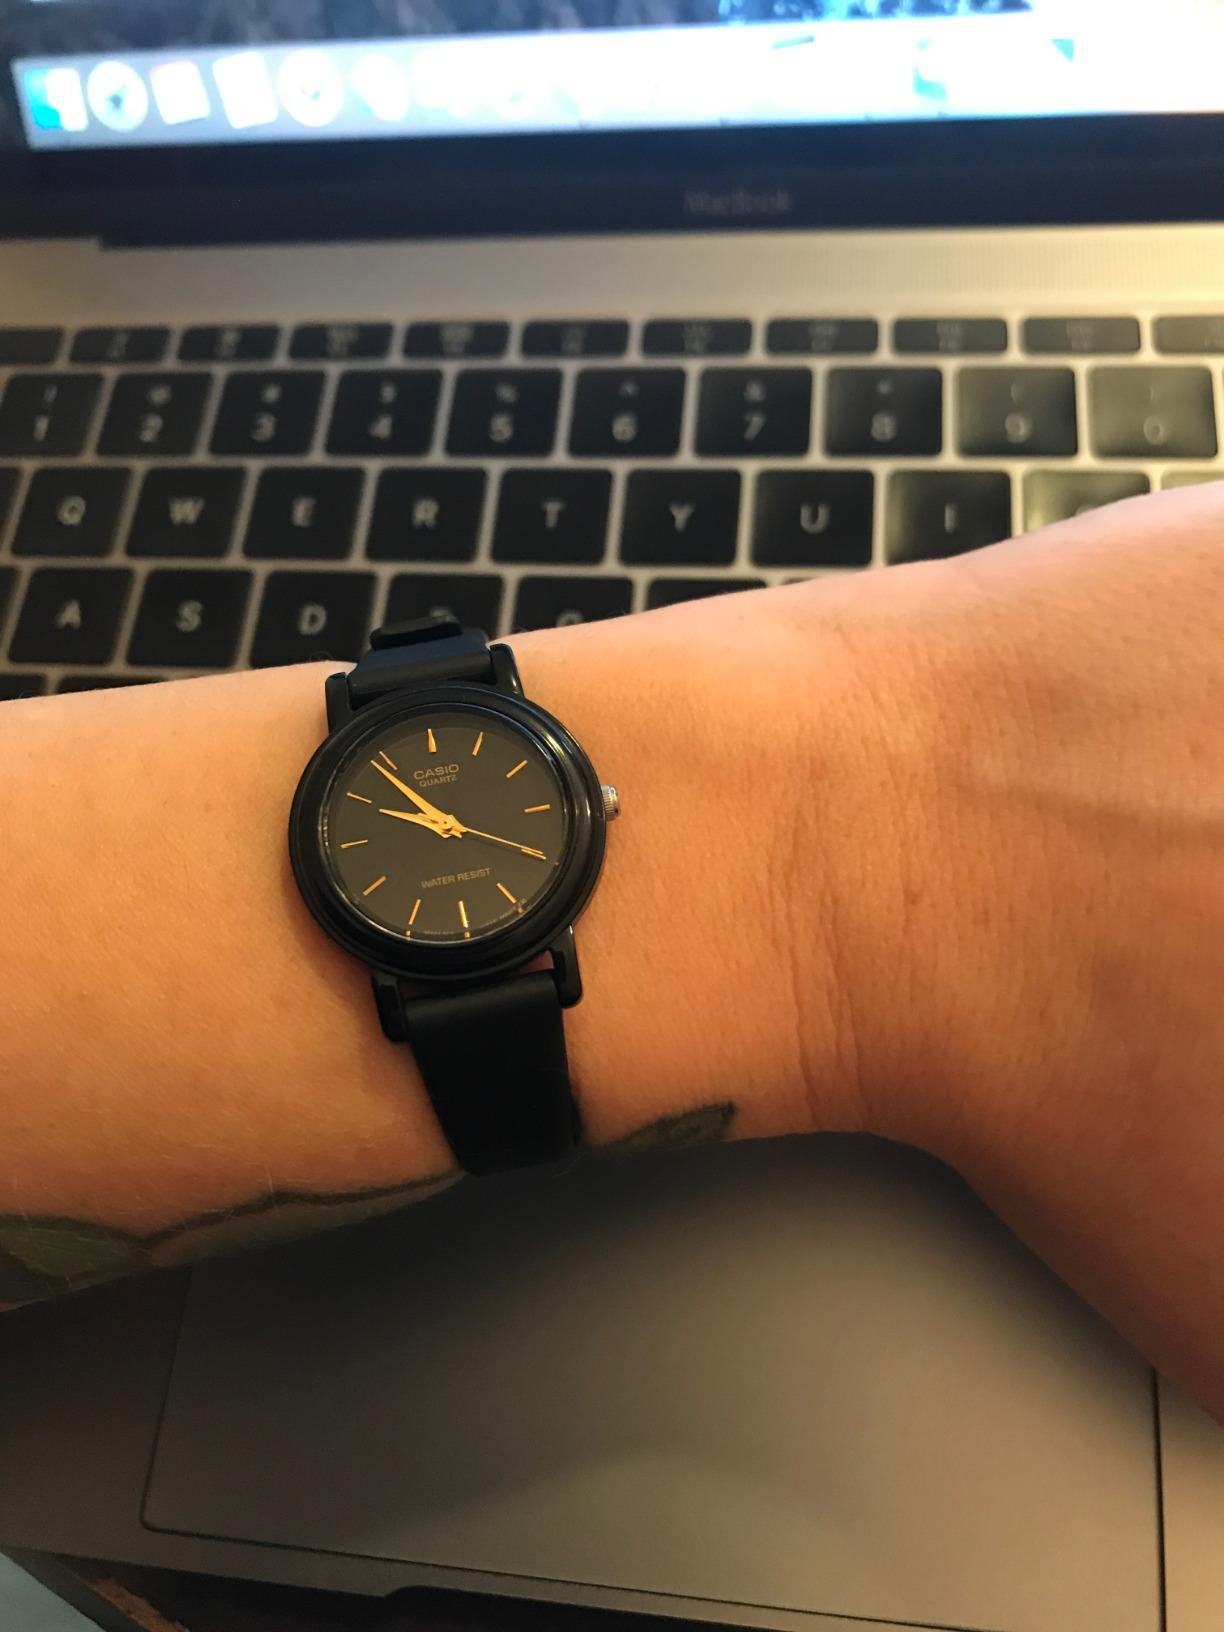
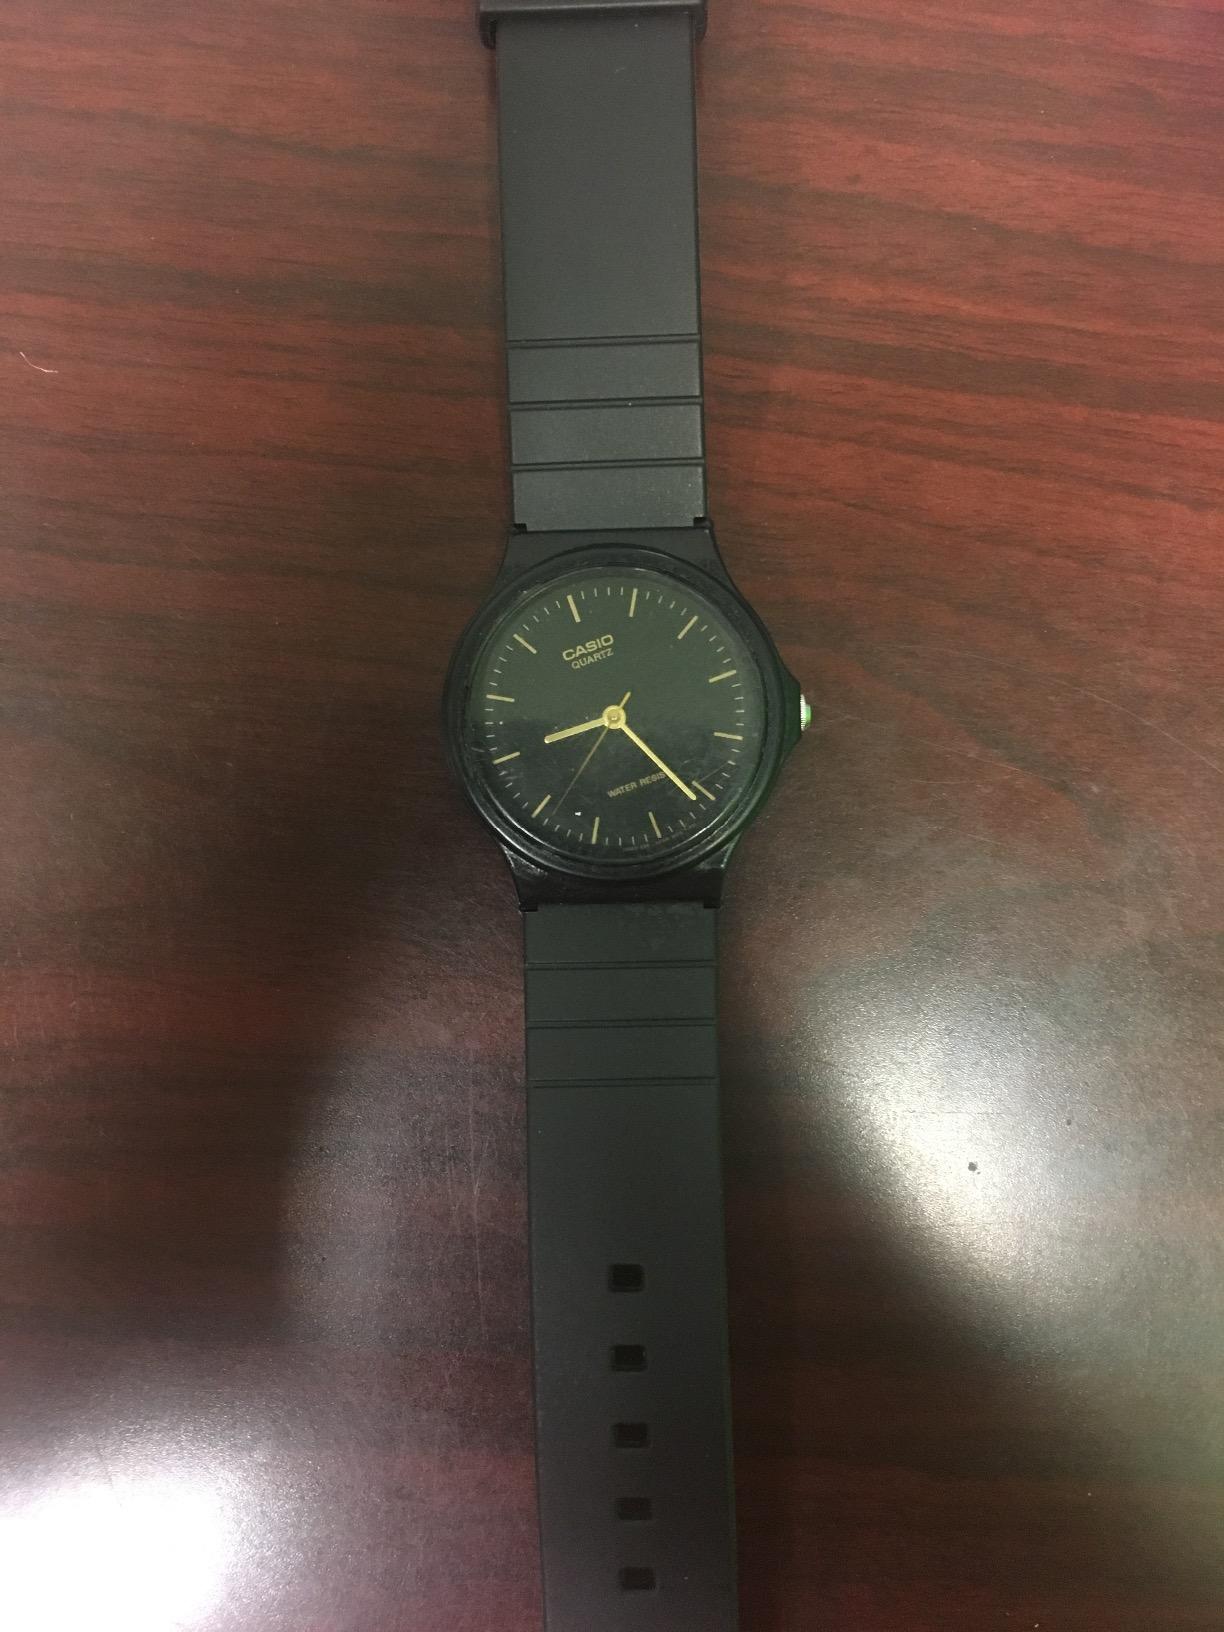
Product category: accessories_watch
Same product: no